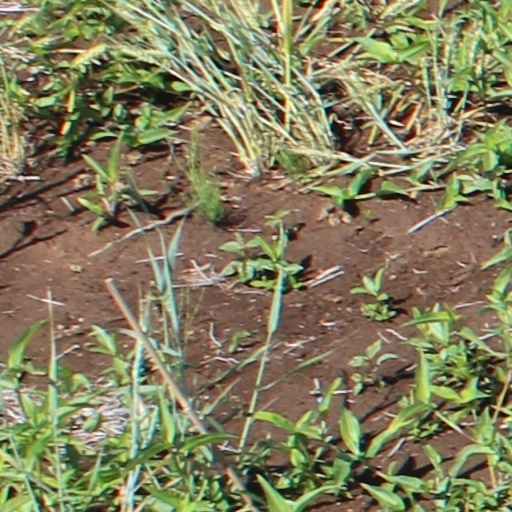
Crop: wheat